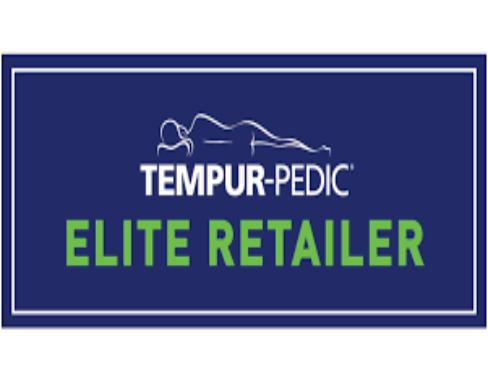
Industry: Necessities